C1orf122

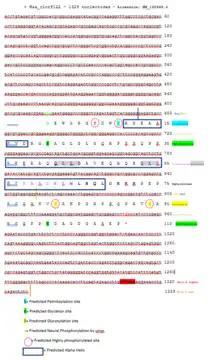
This conceptual translation shows various points of interest in the C1orf122 gene.

There are few predicted kinase phosphorylation sites in this protein. Position 7 is predicted to be phosphorylated by CK1, VRK, and VRK2. Position 10 is predicted to be phosphorylated by CRK1, VRK, PKC, PLK, and AGC. Position 82 has a possible phosphorylation by TKL and MLK. Position 94 is predicted to be phosphorylated by PKC, AGC, MAPK, NEK, CMGC and IKK.